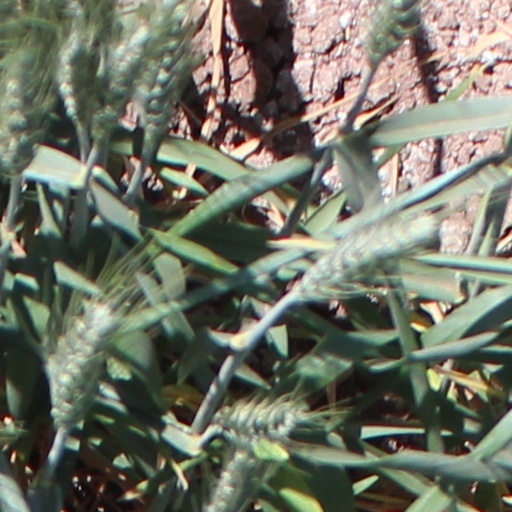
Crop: wheat